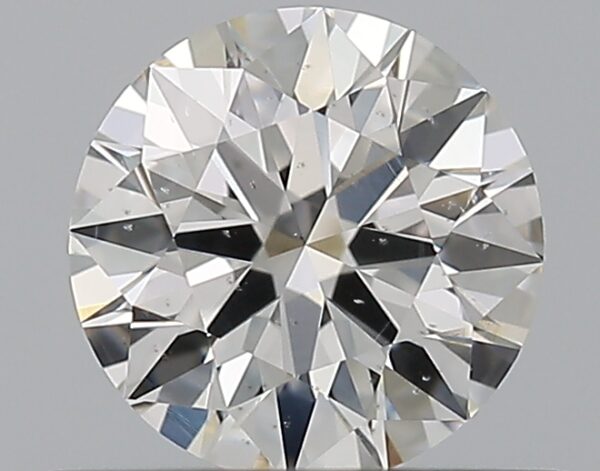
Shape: round
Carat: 0.52
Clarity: SI1
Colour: G
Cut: EX
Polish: EX
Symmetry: EX
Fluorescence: N
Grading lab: GIA
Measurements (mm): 5.16 x 5.2 x 3.17